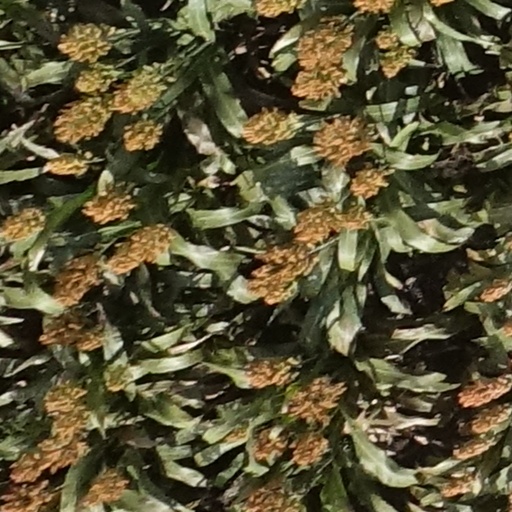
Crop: sorghum